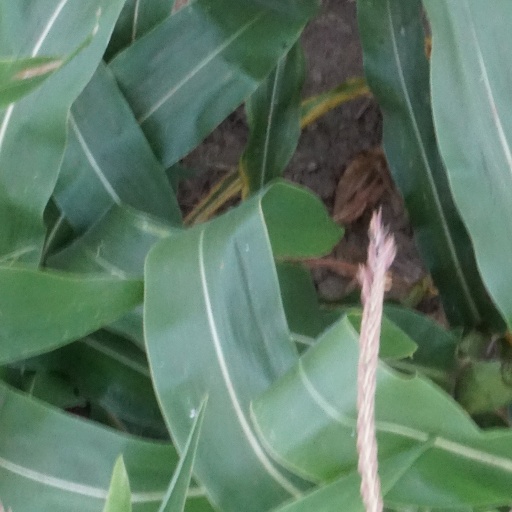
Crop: maize; corn